Arts and Crafts movement

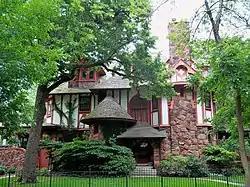
Arts and Crafts Tudor home in the Buena Park Historic District, Uptown, Chicago

The situation in Wales was different from elsewhere in the UK. Insofar as craftsmanship was concerned, Arts and Crafts was a "revivalist" campaign. But in Wales, at least until World War I, a genuine craft tradition still existed. Local materials, stone or clay, continued to be used as a matter of course.